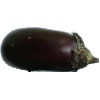
Label: eggplant